Jim Halpert

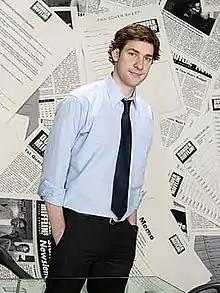
Jim Halpert as portrayed by John Krasinski.

James Duncan Halpert is a fictional character in the U.S. version of the television sitcom "The Office", portrayed by John Krasinski. He is introduced as a sales representative at the Scranton branch of paper distribution company Dunder Mifflin, before temporarily transferring to the Stamford branch in the third season. Upon the merger of Scranton and Stamford branches, he becomes Assistant Regional Manager, and later co-manager alongside Michael Scott during the sixth-season episode arc from "The Promotion" to "The Manager and the Salesman". The character is based on Tim Canterbury from the original version of "The Office".